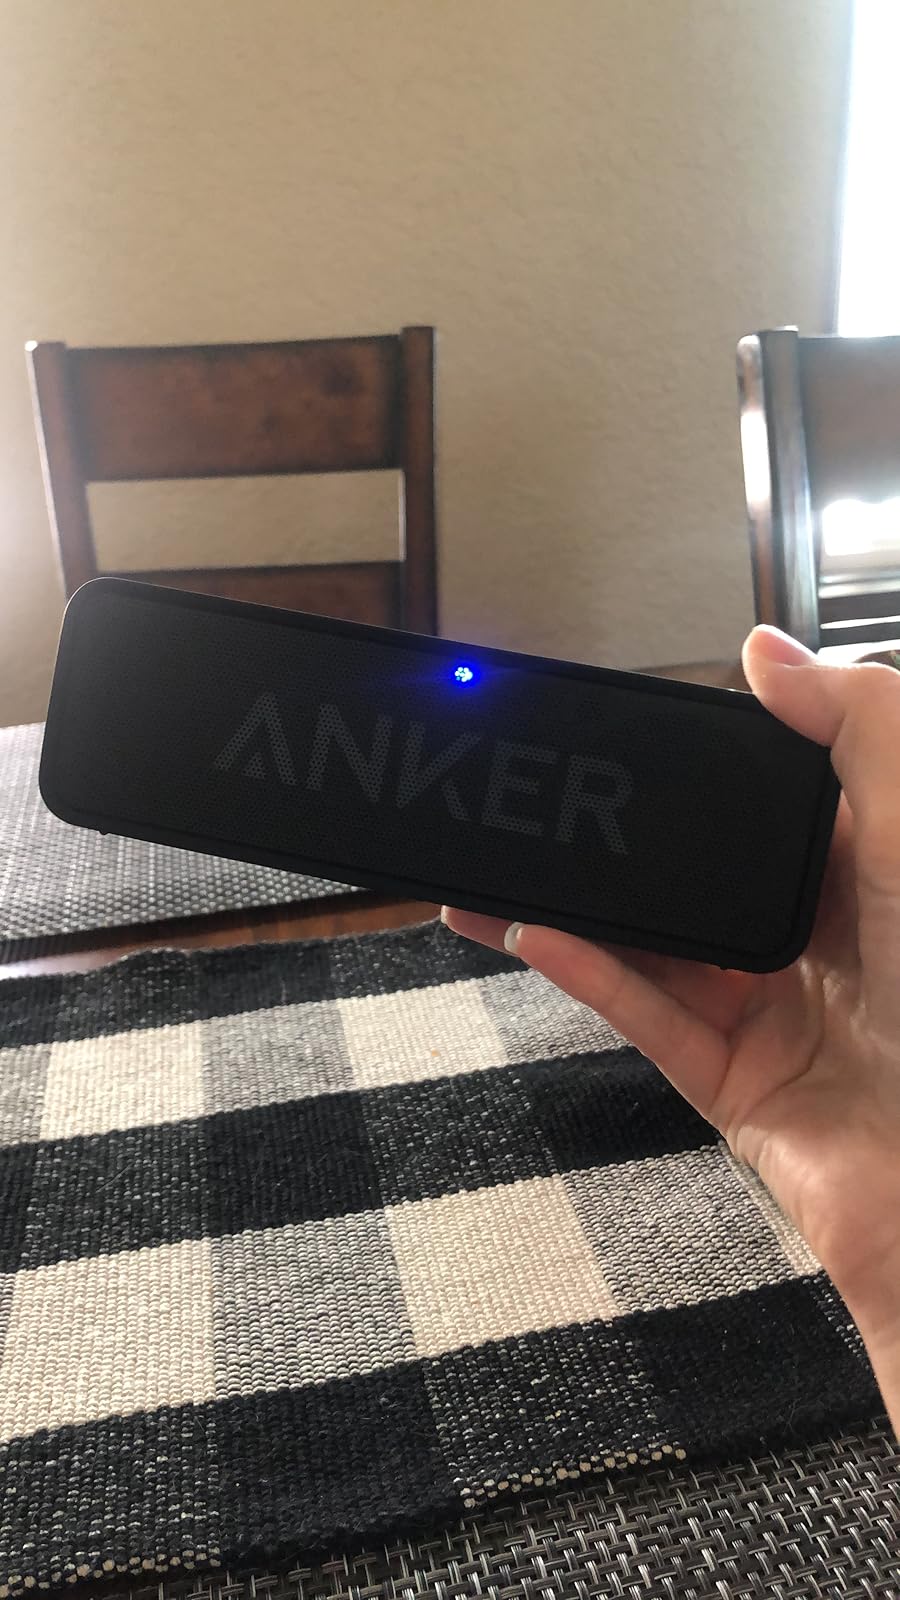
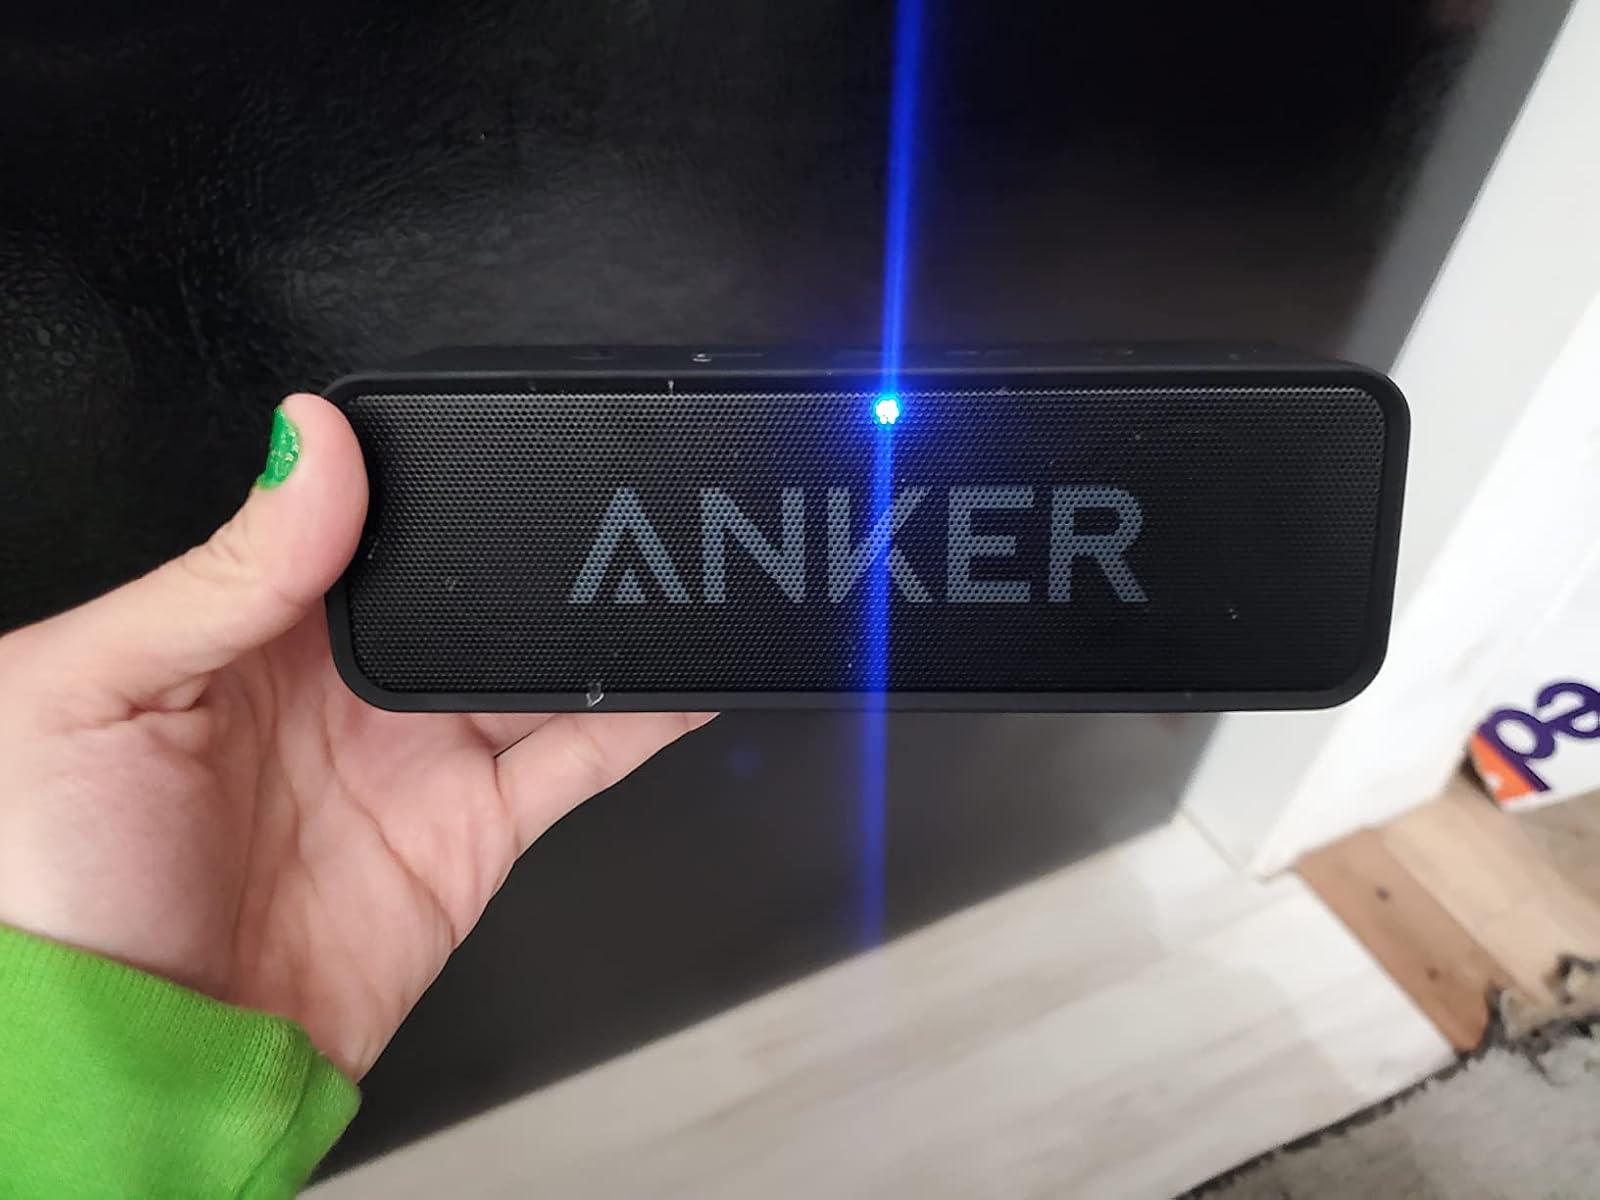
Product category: speaker
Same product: yes